Robert Clary

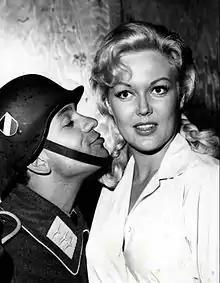
As LeBeau in "Hogan's Heroes" with Fräulein Helga (Cynthia Lynn)

In 1965, the diminutive 155 cm (5 ft 1 in) Clary was offered the role of Corporal Louis LeBeau on a new television sitcom called "Hogan's Heroes", and he accepted the role when the pilot sold. The series was set in a German prisoner of war (POW) camp during World War II, and Clary played a French POW who was a member of an Allied sabotage unit operating from inside the camp.